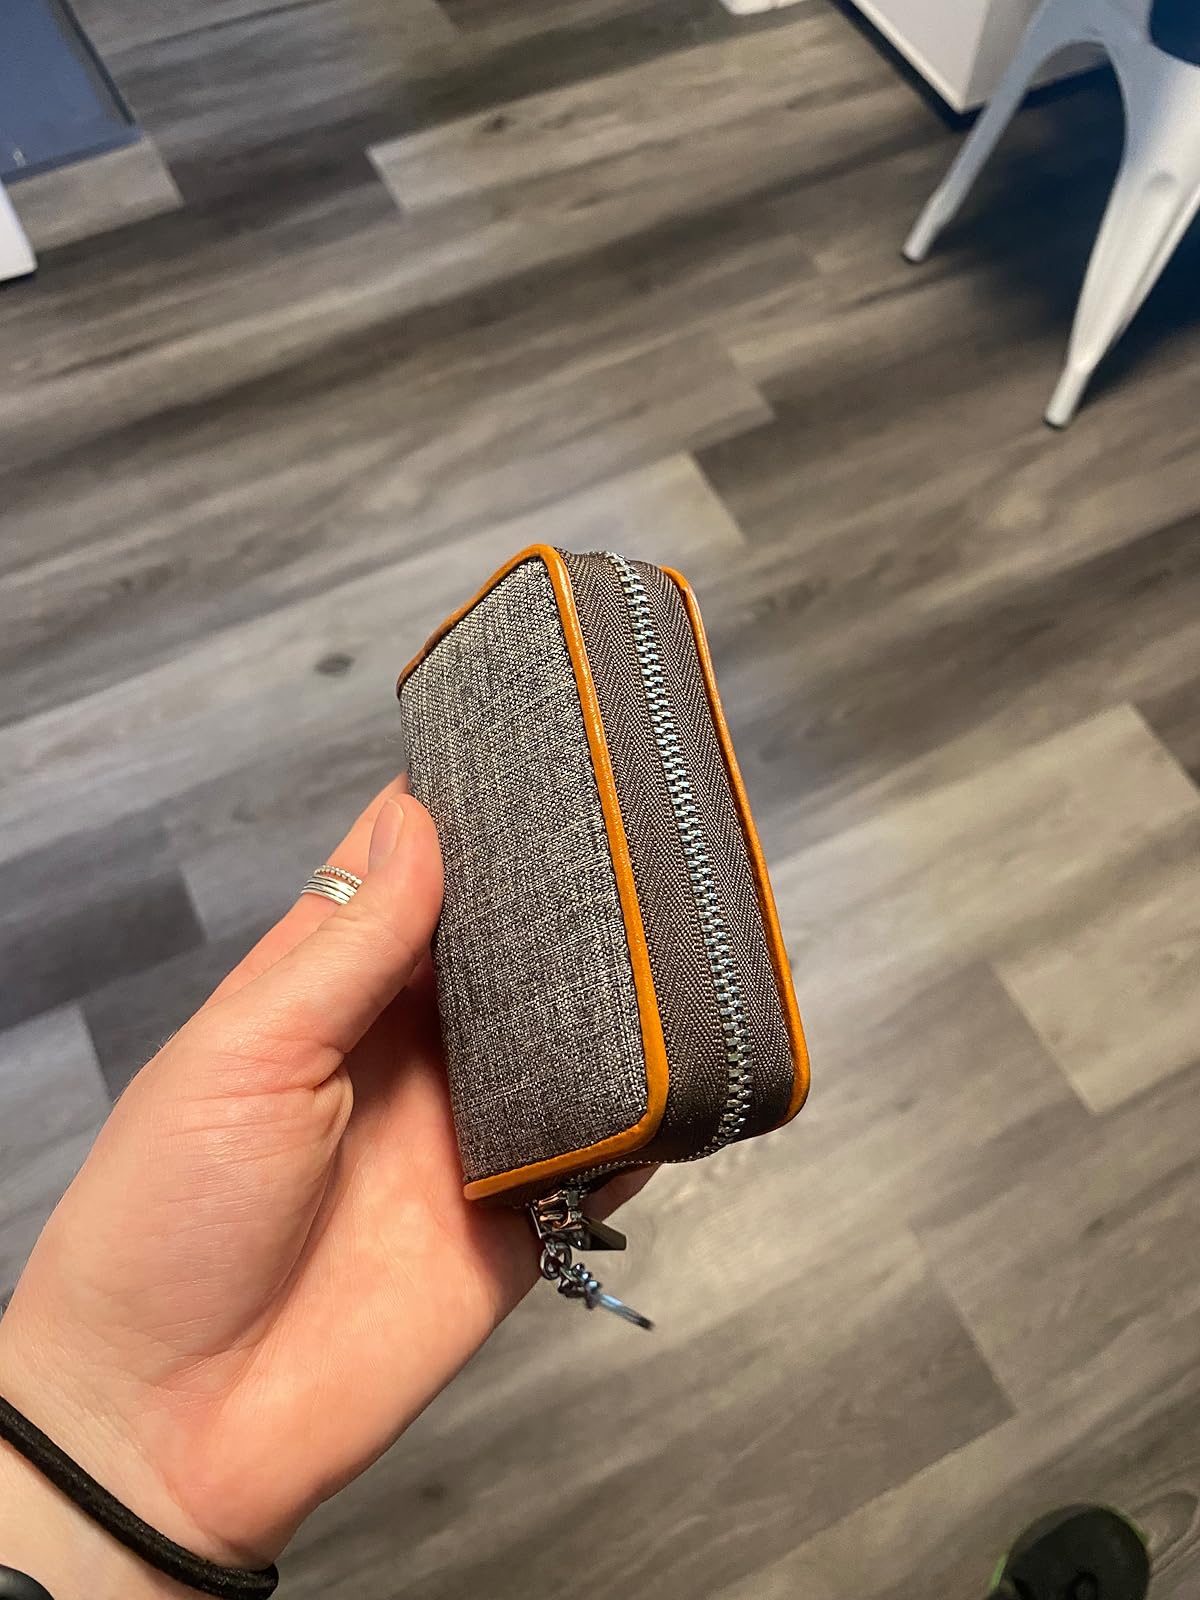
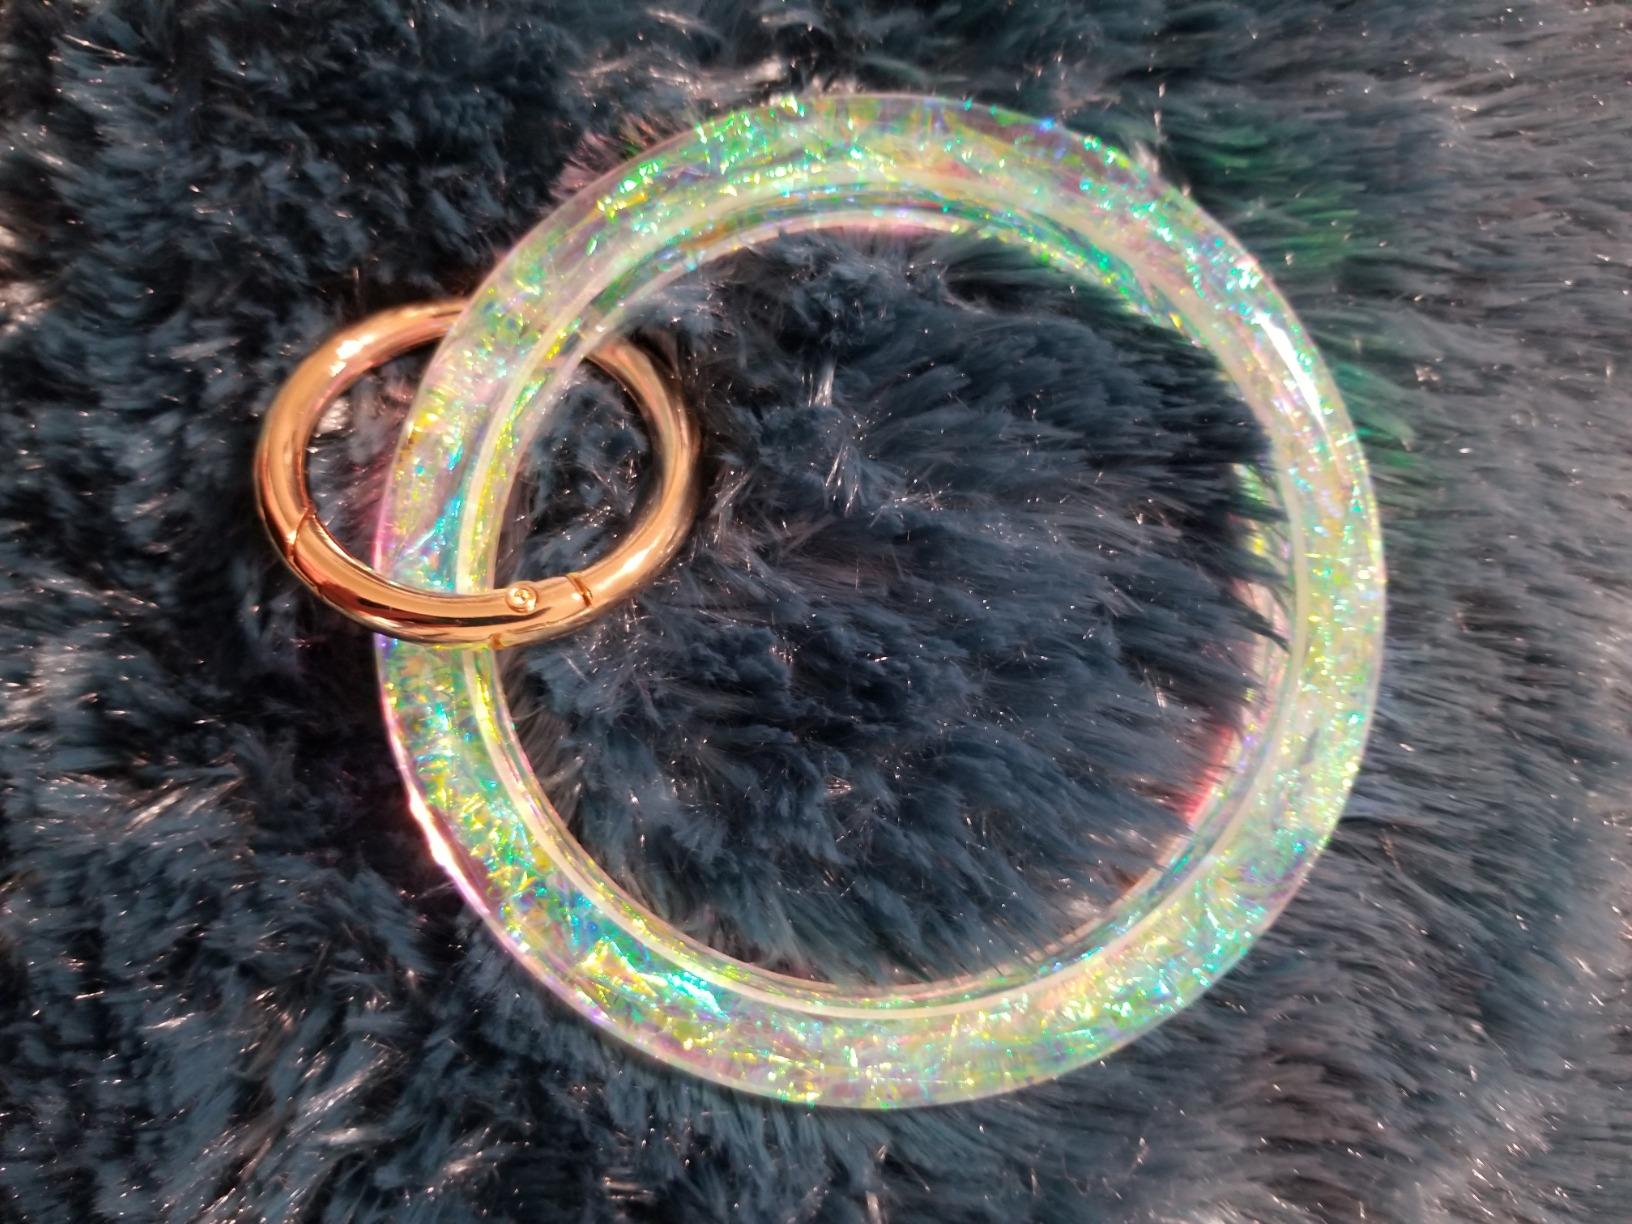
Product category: accessories_keychain
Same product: no